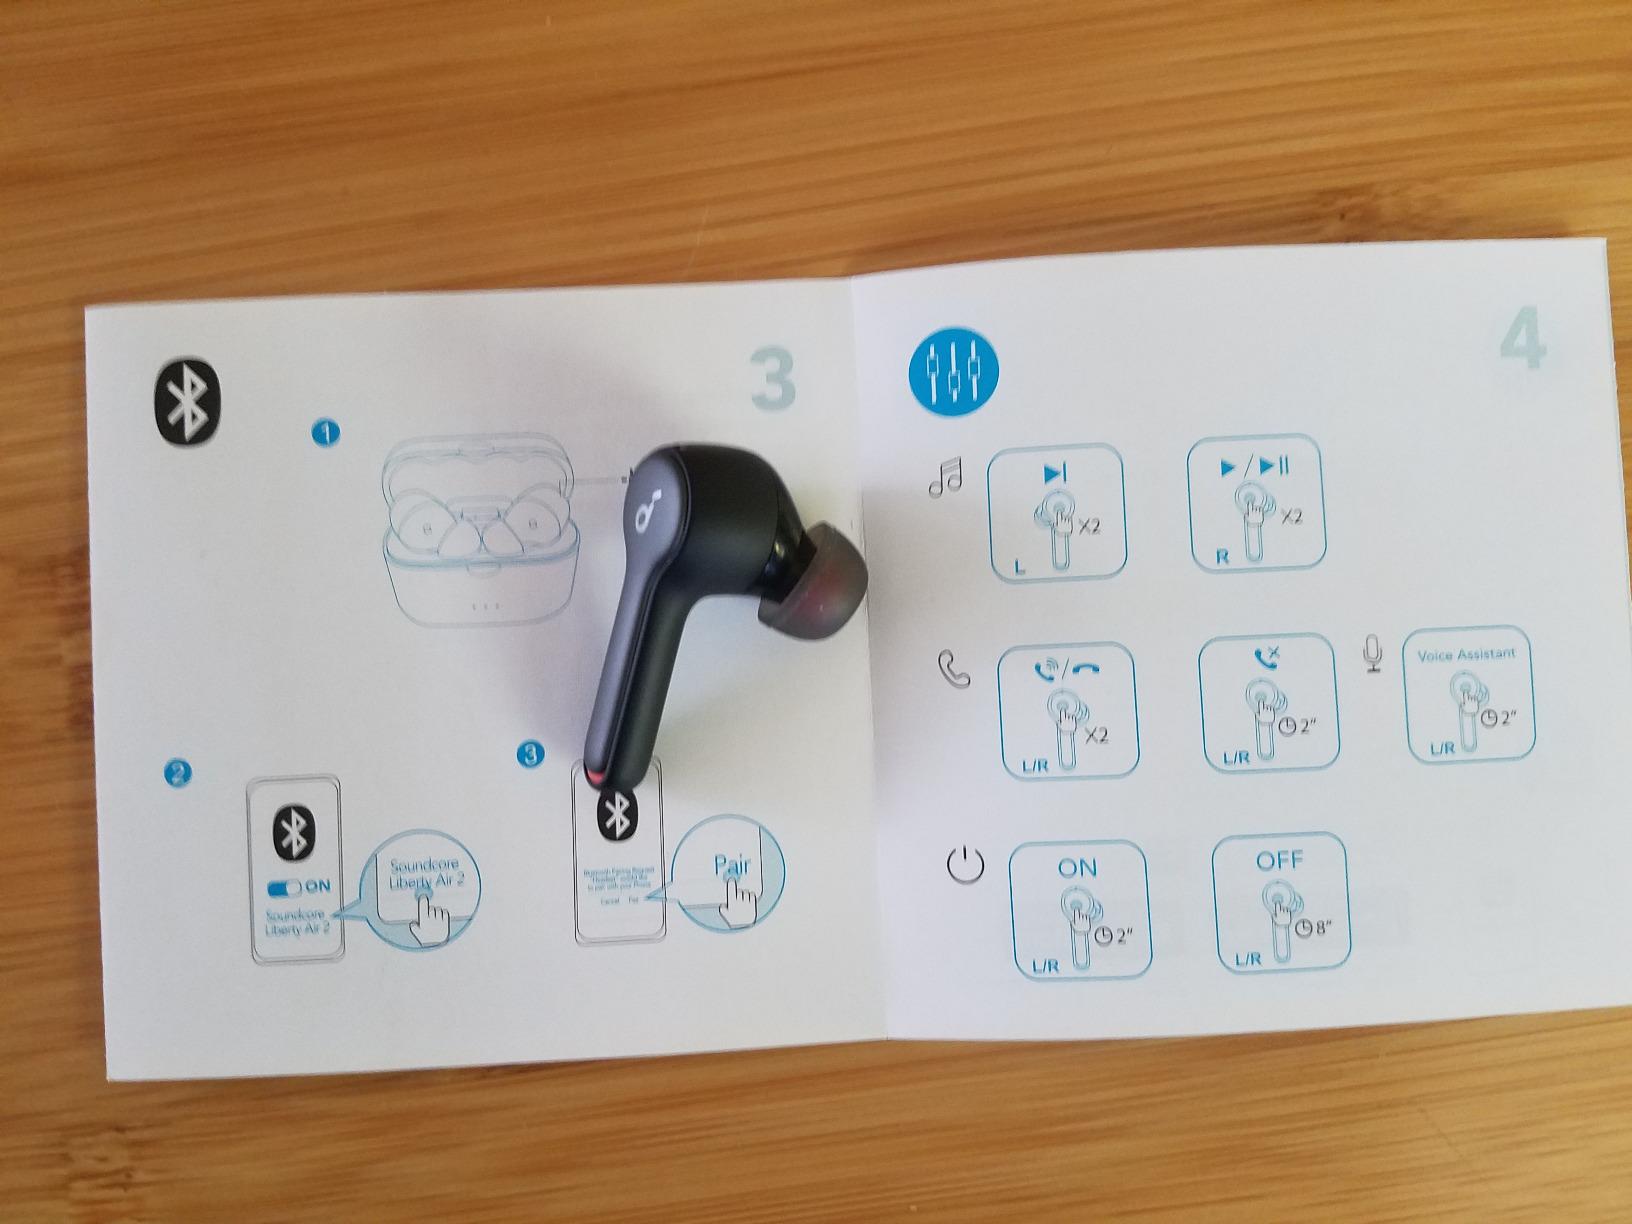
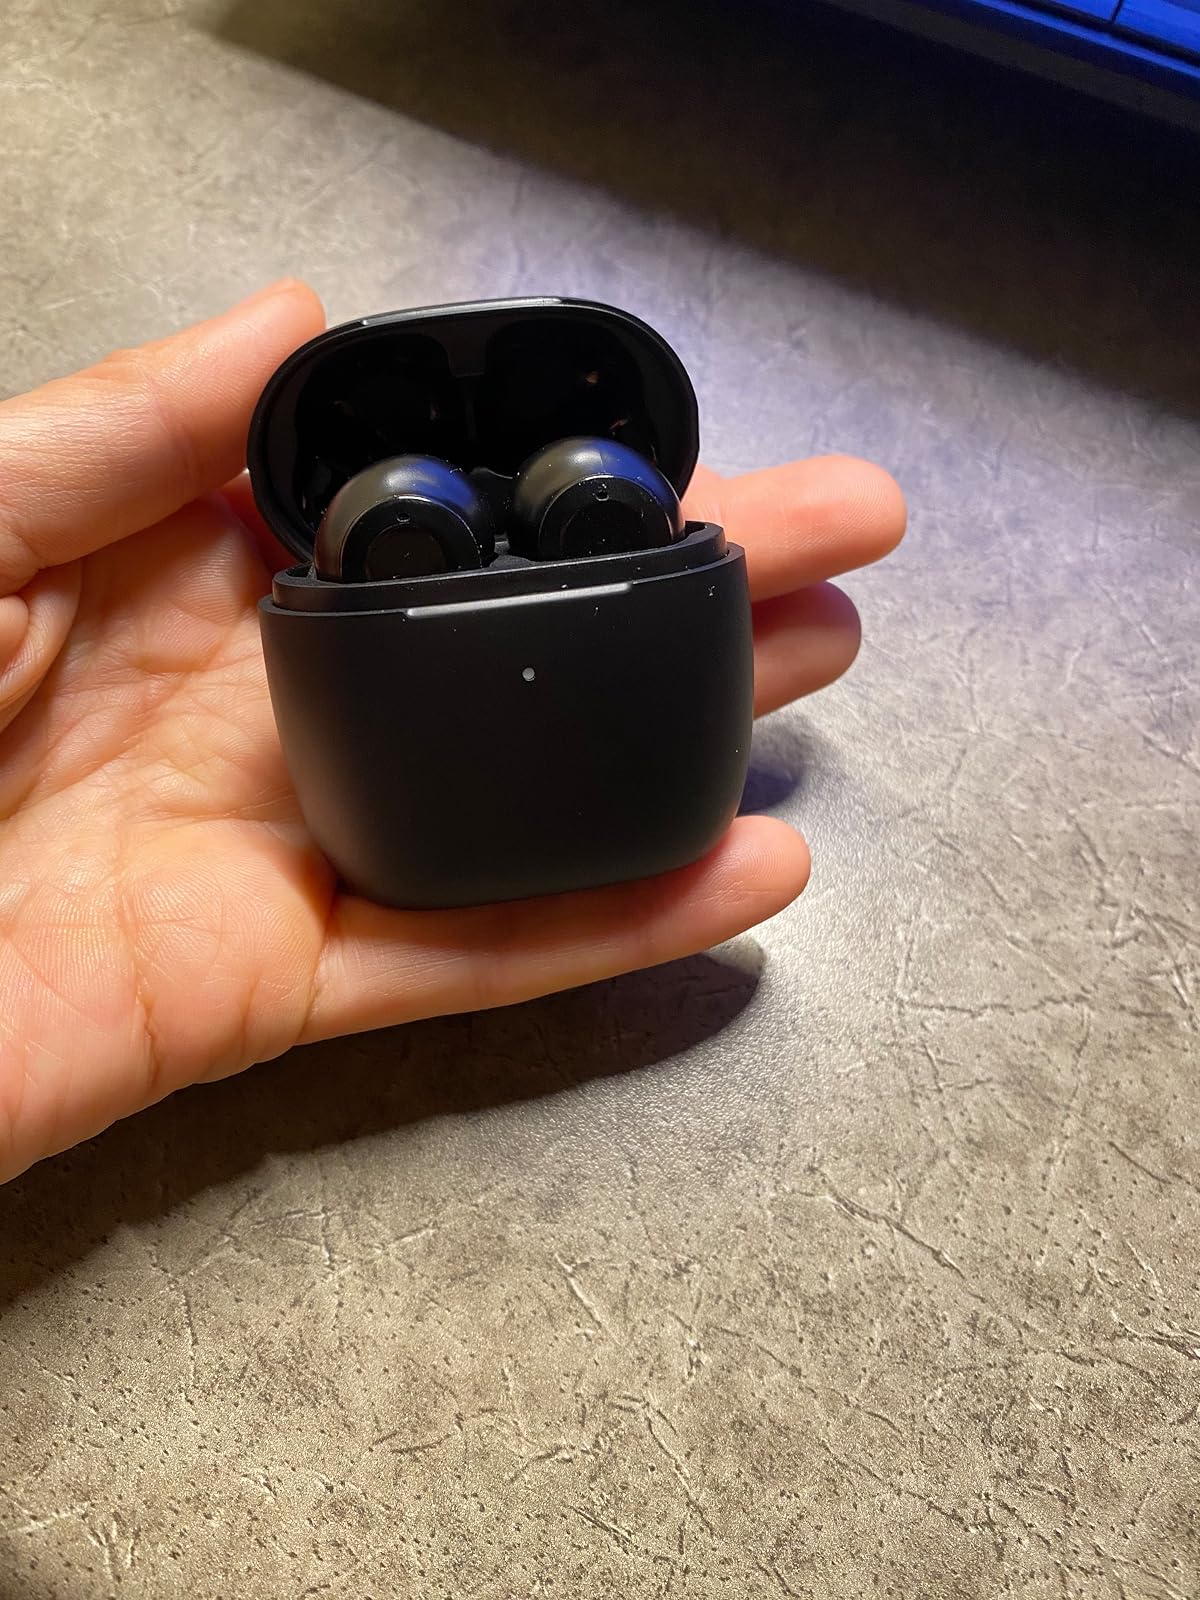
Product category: earbuds
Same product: no